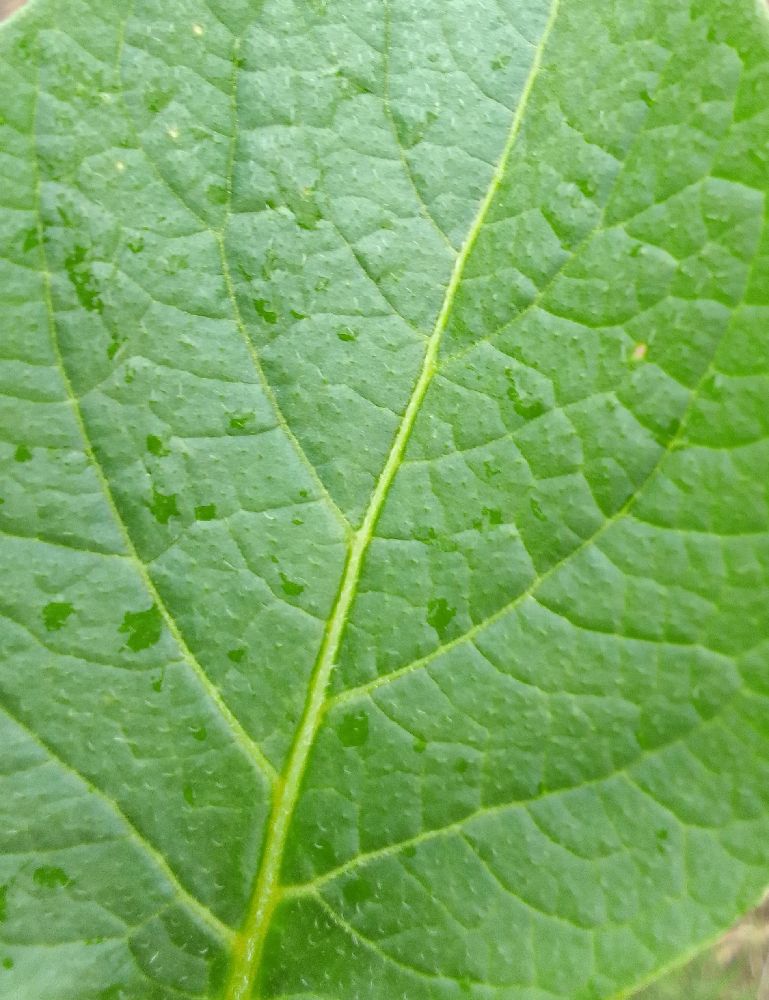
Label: Healthy